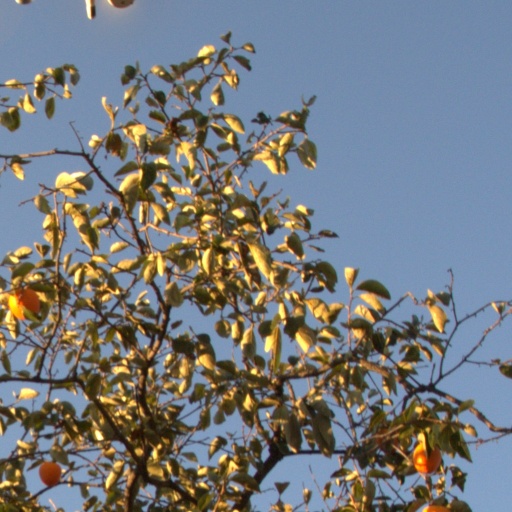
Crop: grape